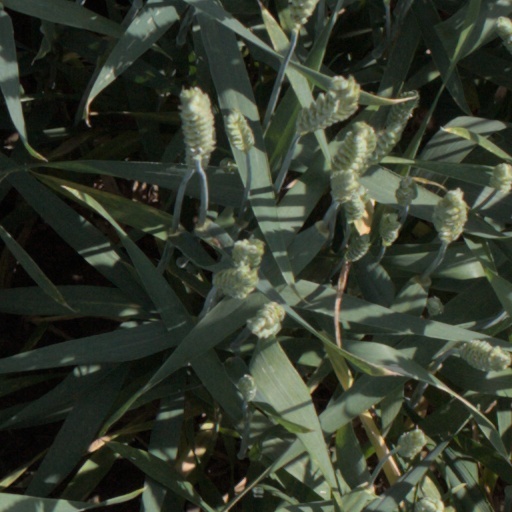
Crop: wheat